Kiiwetinoong

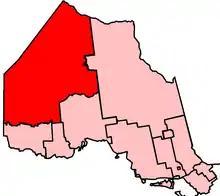

Kiiwetinoong is a provincial electoral district (riding) in Ontario, Canada which elects one member to the Legislative Assembly of Ontario. This riding was created prior to the 42nd Ontario general election from the northern portion of Kenora—Rainy River on the advice of the Far North Electoral Boundaries Commission in 2017. The Legislative Assembly of Ontario approved the new riding on October 24, 2017.